Wudan

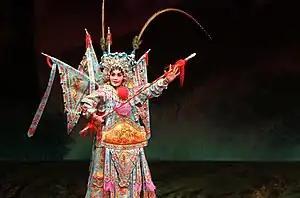
A Cantonese opera actress portrays a "daomadan" character, holding a poled "qiang" (spear) in her hands.

The "changkao wudan", better known as the "daomadan", is a woman, often an army commander, who fights on horseback in battles. Popular "daomadan" characters include Mu Guiying from the "Generals of the Yang Family" and Hu Sanniang from the "Water Margin". In Peking opera, the "daomadan" wears a long "female armor" (nükào), which is similar to that worn by their male counterparts but with flower and phoenix embroidery as well as multicolored streamers hanging from the waist. The armor is usually in red or pink. The armor restricts movement, so the "daomadan" is less acrobatic compared to the "duanda wudan". For more freedom a "reformed armor" (găiliángkào), which lacks the four flags in the back and fits more closely to the body, can be worn. Her helmet is attached to two "lingzi" (long pheasant feathers). The commonly used weapon is a long-poled "dao" (blade) or "qiang" (spear).